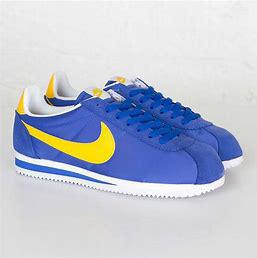
Brand: Nike
Model: Cortez